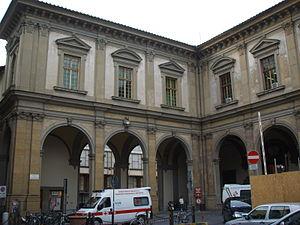
L'hôpital Santa Maria Nuova est le plus ancien hôpital encore actif à Florence. Situé dans le centre historique, son entrée principale donne sur la Piazza di Santa Maria Nuova, qui s'insère dans la via Bufalini et la via Sant'Egidio.